Spectar

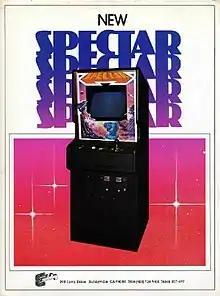

Spectar is a maze shooter released in arcades by Exidy as a sequel to "Targ". The game depicts vehicular combat in a future world. The original game was released in November 1980 and a ROM upgrade was released in April 1981.